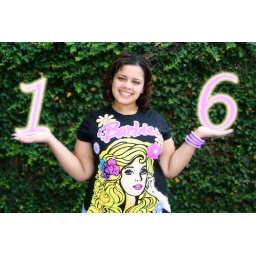
Dominique's sweet sixteen photo for her invitations. Matched the pink and yellow in the numbers to the Barbie shirt.